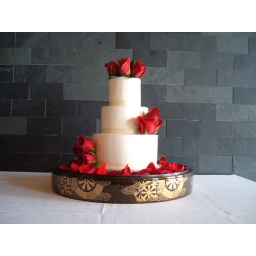
this cake is beautiful but photographed in front of that slate wall it looks like it belongs in a magazine.